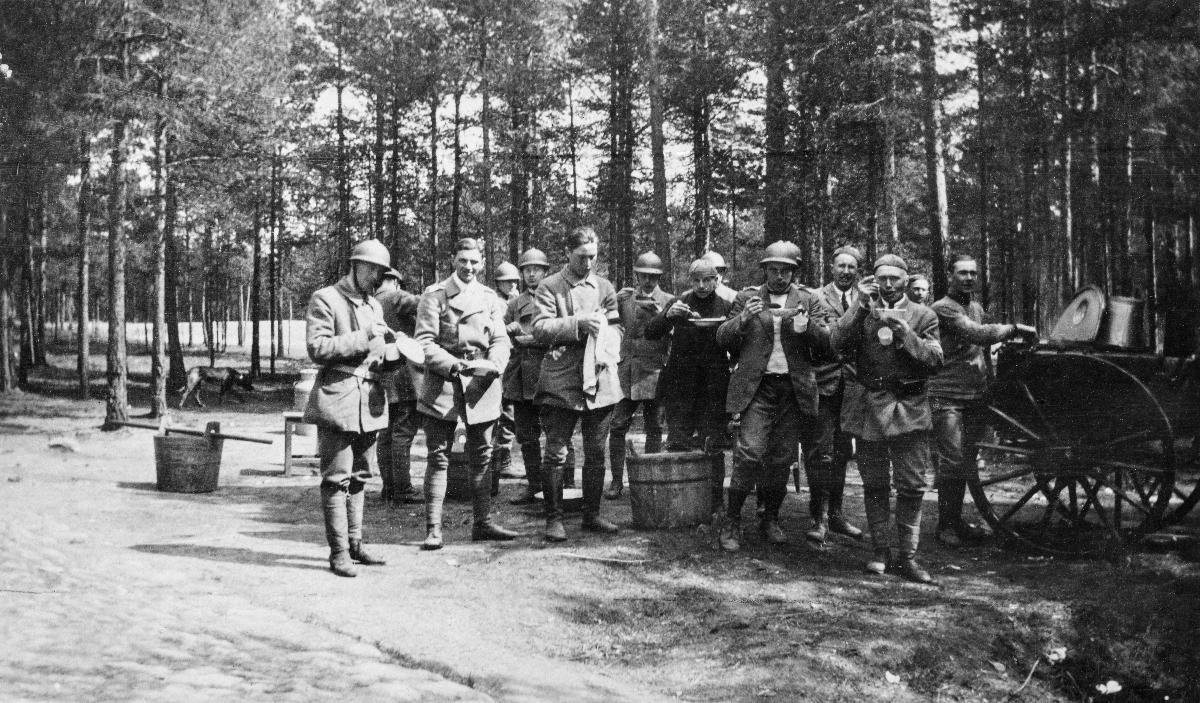
Santahaminan vankileiri 1918; Santahamina prison camp 1918
sisällön kuvaus: Suomen sisällissota. Valtiorikosvankileirin vartijat syövät kenttäkeittiöstä Santahaminassa Helsingissä 1918. content description: Finnish civil war. The guards of the state criminal prison camp are eating at a field kitchen in Santahamina, Helsinki in 1918.
Vuosi: 1918
Paikka: Suomi; Suomi, Uusimaa, Helsinki; Suomi, Uusimaa, Helsinki, Santahamina Helsinki
Aiheet: politiikka; sodat; vartijat; kenttäkeittiö; ruokailu; politics; wars; war; Finnish civil war; guards; eating; field kitchen; eating arrangement; politik; krig; väktare; bespisning